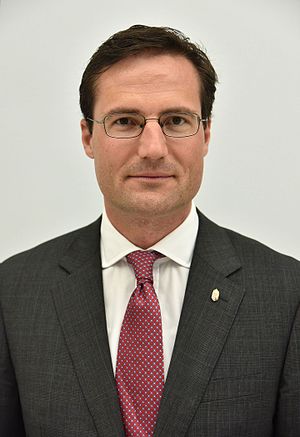
Márton Gyöngyösi
Márton Gyöngyösi er en ungarsk politiker og medlem af det politiske parti Jobbik samt medlem af Ungarns parlament.